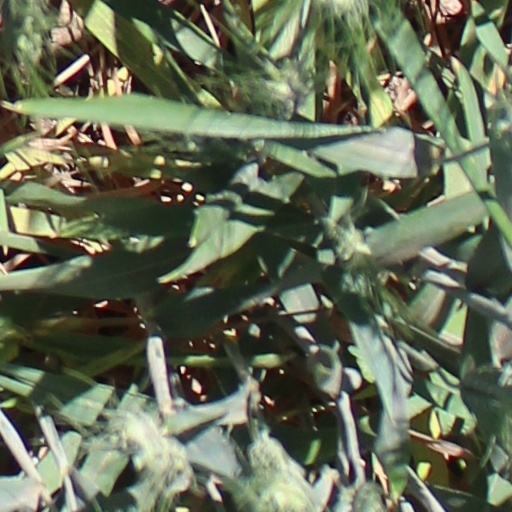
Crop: wheat